Motrio

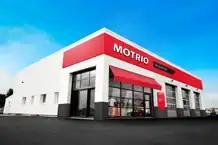
Garage MOTRIO

In 2005, MOTRIO launched their website. Later that year, MOTRIO introduced Motelio, a management software for car dealers. Since January 2010, Renault was one of the first carmakers to introduce its own tires in France, Portugal, Germany, Turkey, Romania, Spain and Belgium. The new product line sold more than a million units in two years.